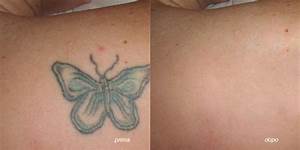
Label: farfalla